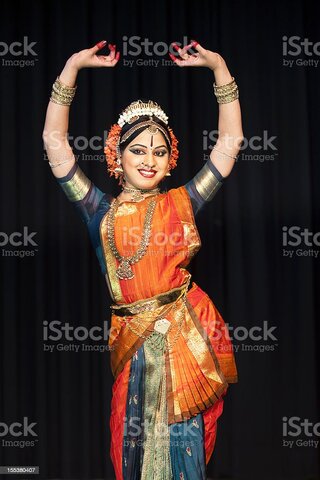
Dance form: kuchipudi